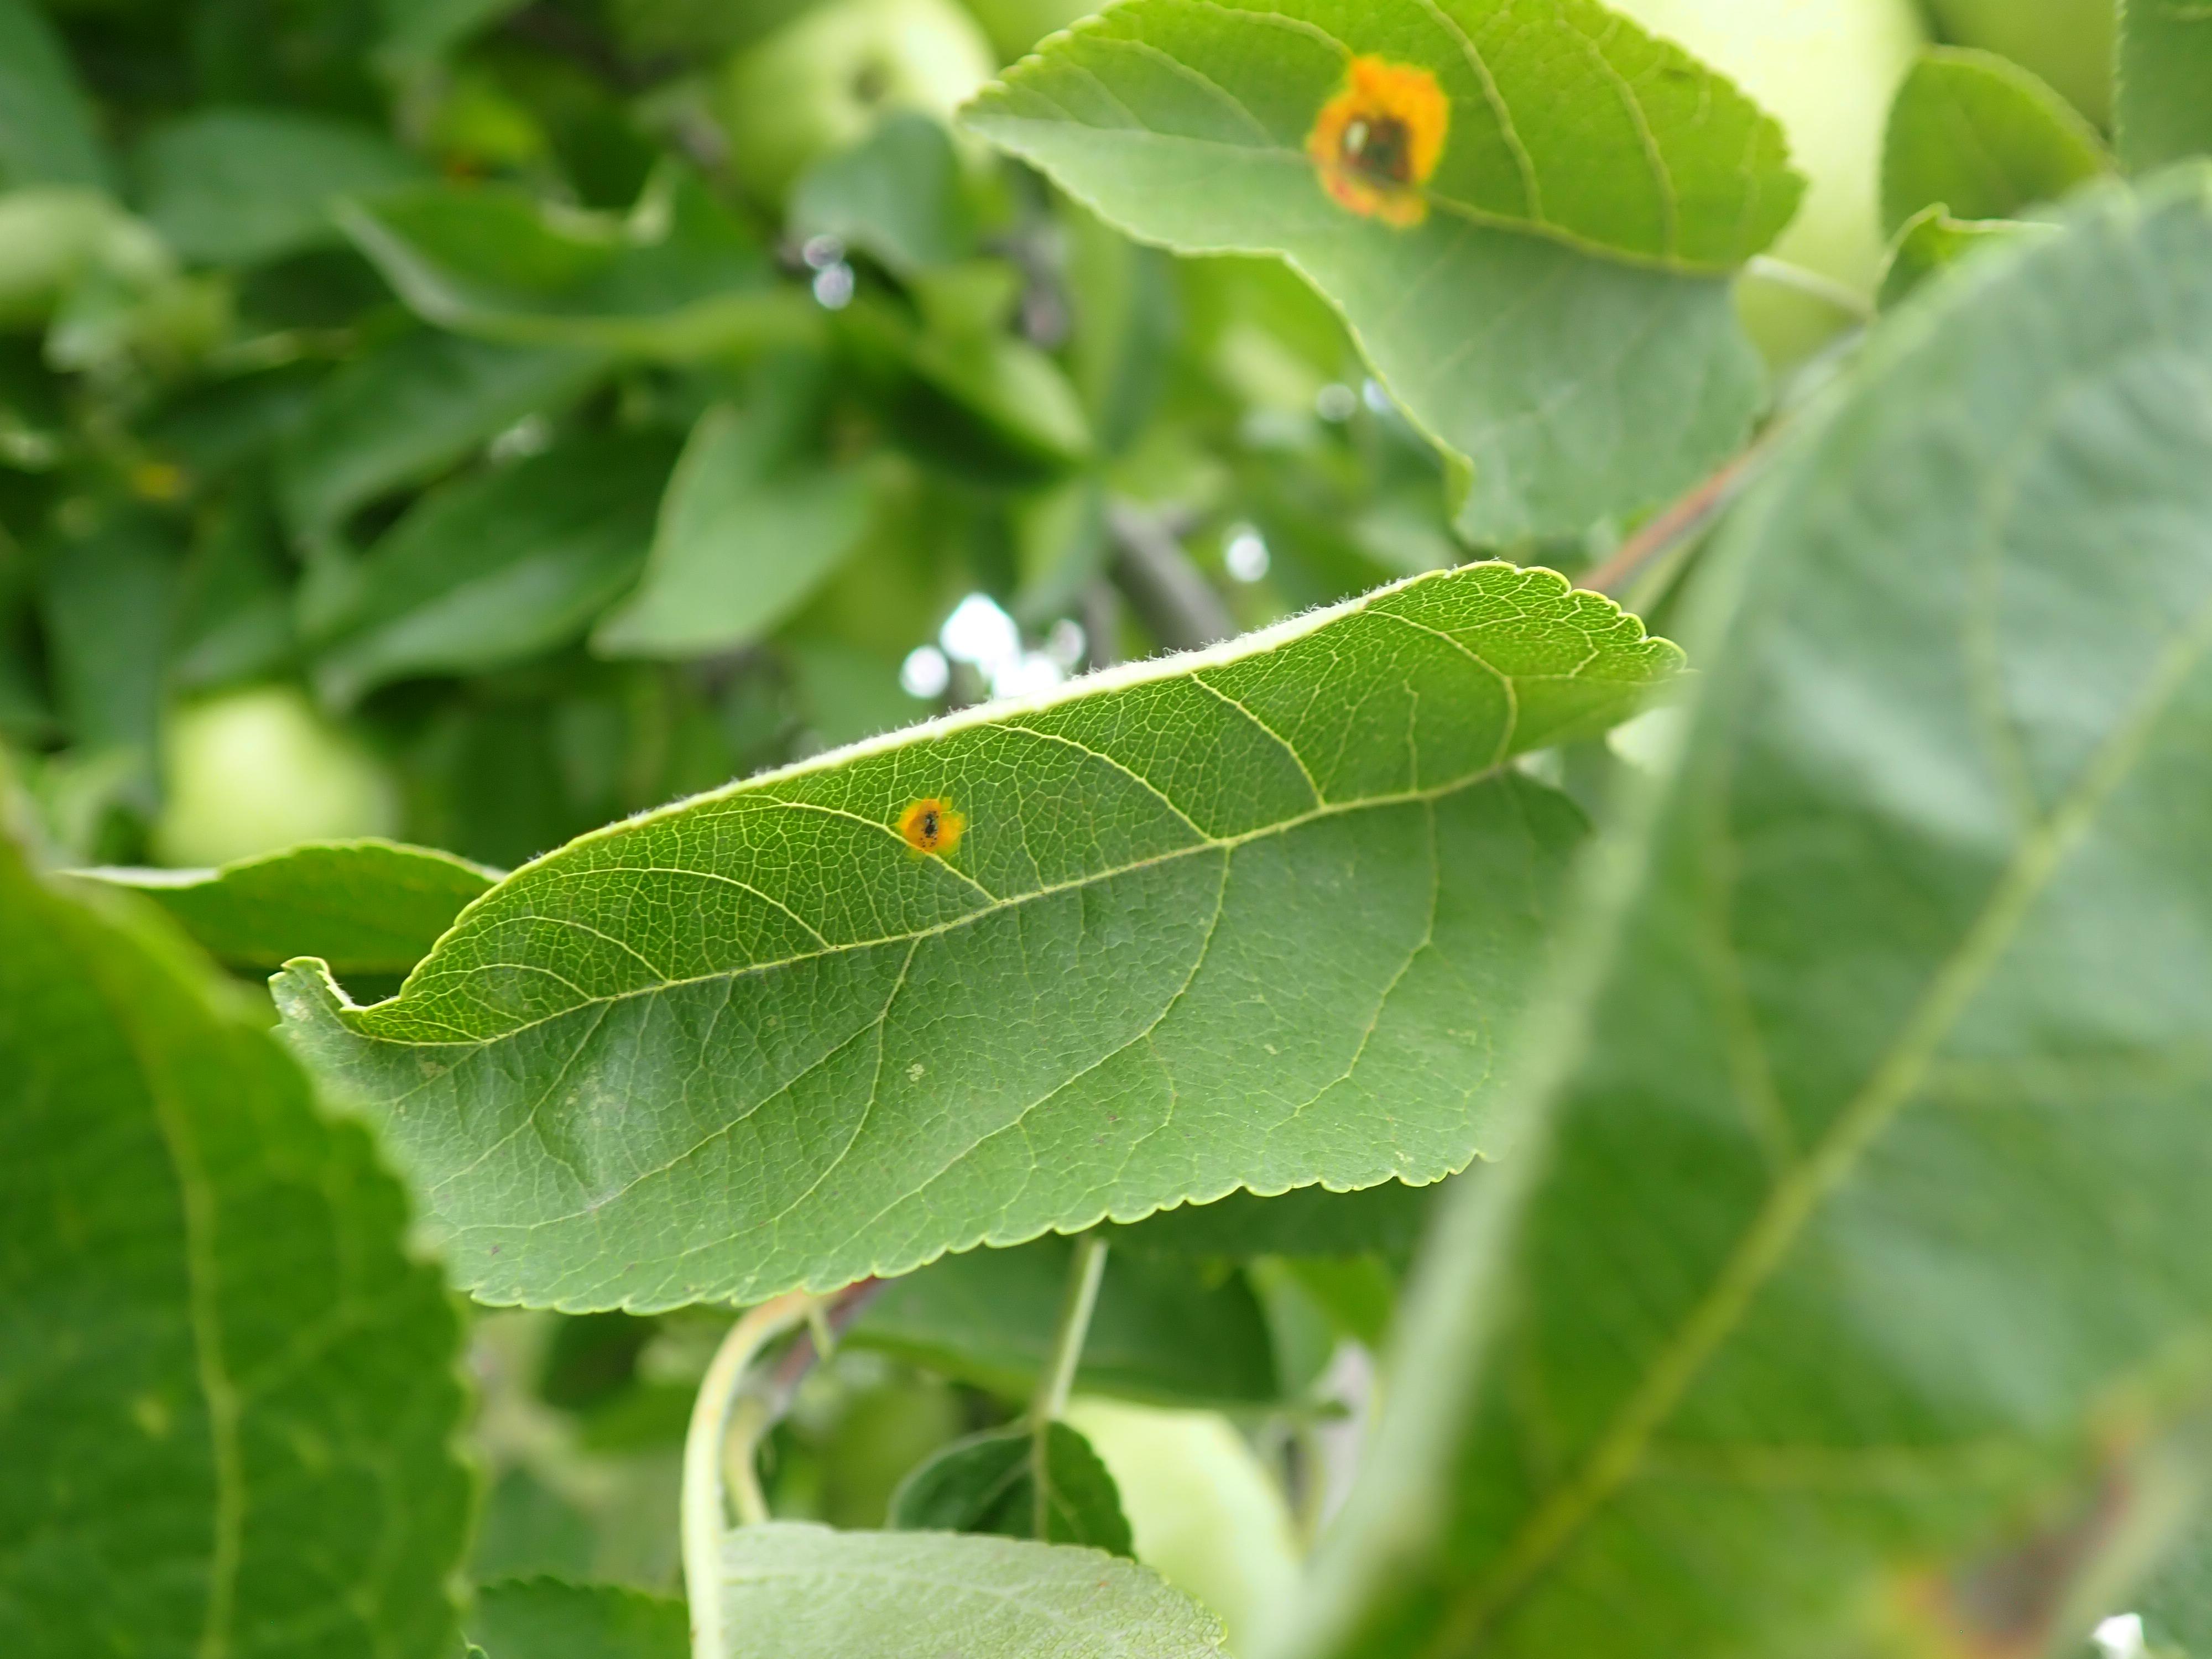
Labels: rust